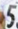
Number: 5